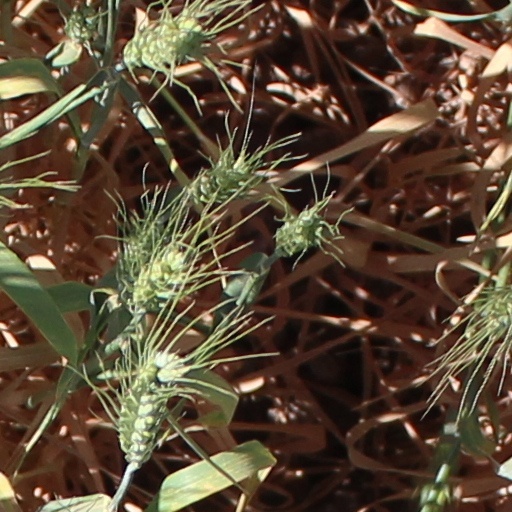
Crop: wheat